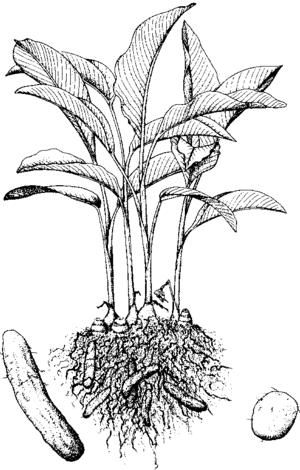
Calathea allouia, le topinambour de Cayenne ou topitambour est une espèce de plantes dicotylédones de la famille des Marantaceae, originaire d'Amérique tropicale.